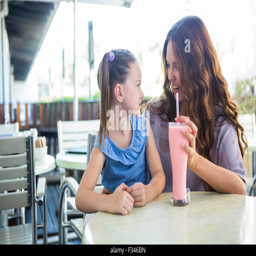
mother and daughter sitting outside the cafe